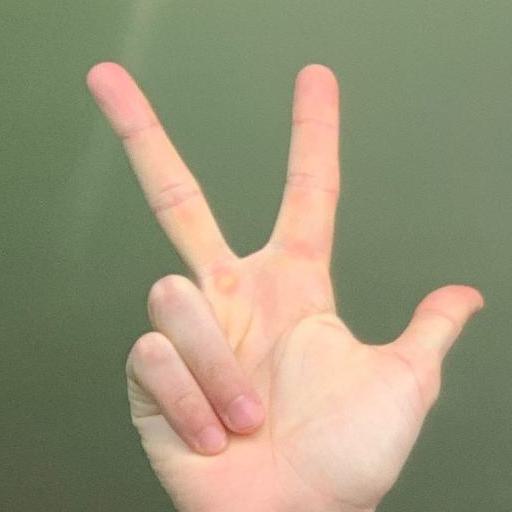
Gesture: three2